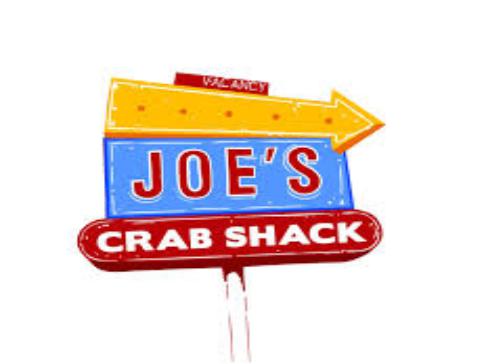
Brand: Joe's Crab Shack
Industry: Food